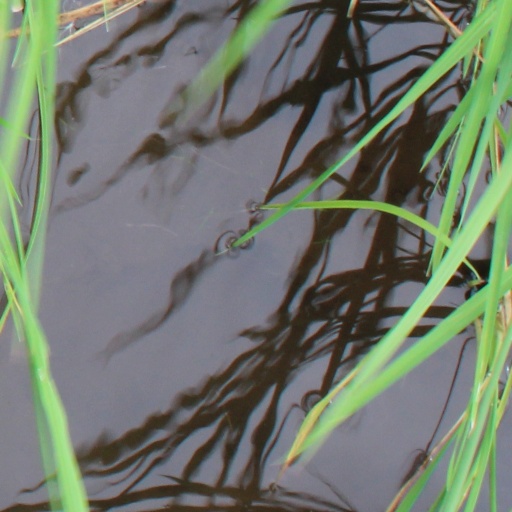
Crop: rice